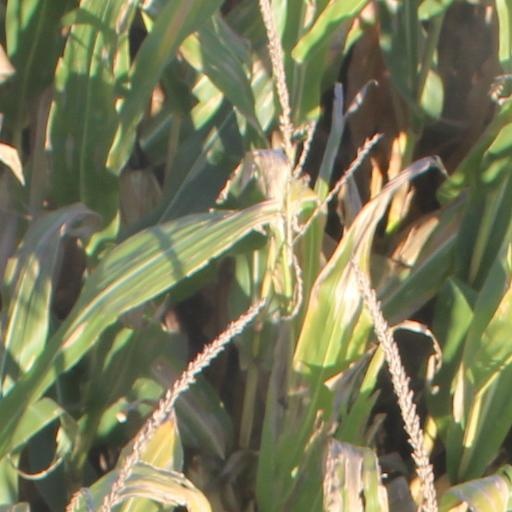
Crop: maize; corn